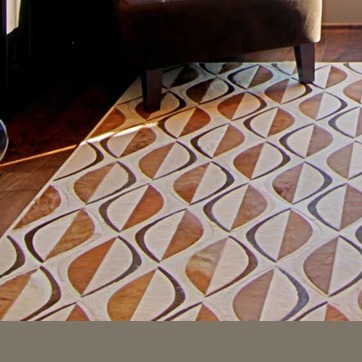
Material: carpet